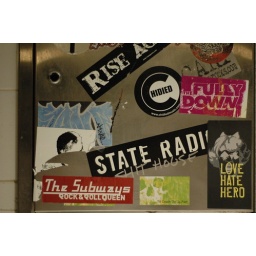
The Subways sticker in another best place possible... on the paper towel dispenser in Gypsy Tea Room.